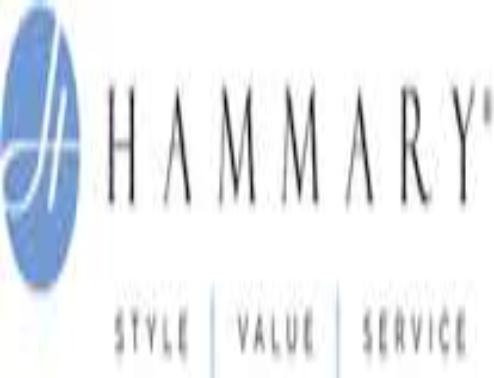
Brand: Hammary
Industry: Clothes